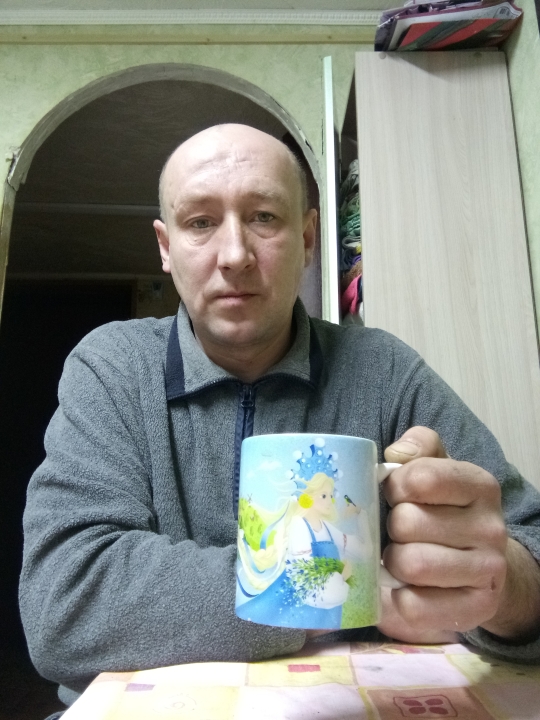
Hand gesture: no_gesture